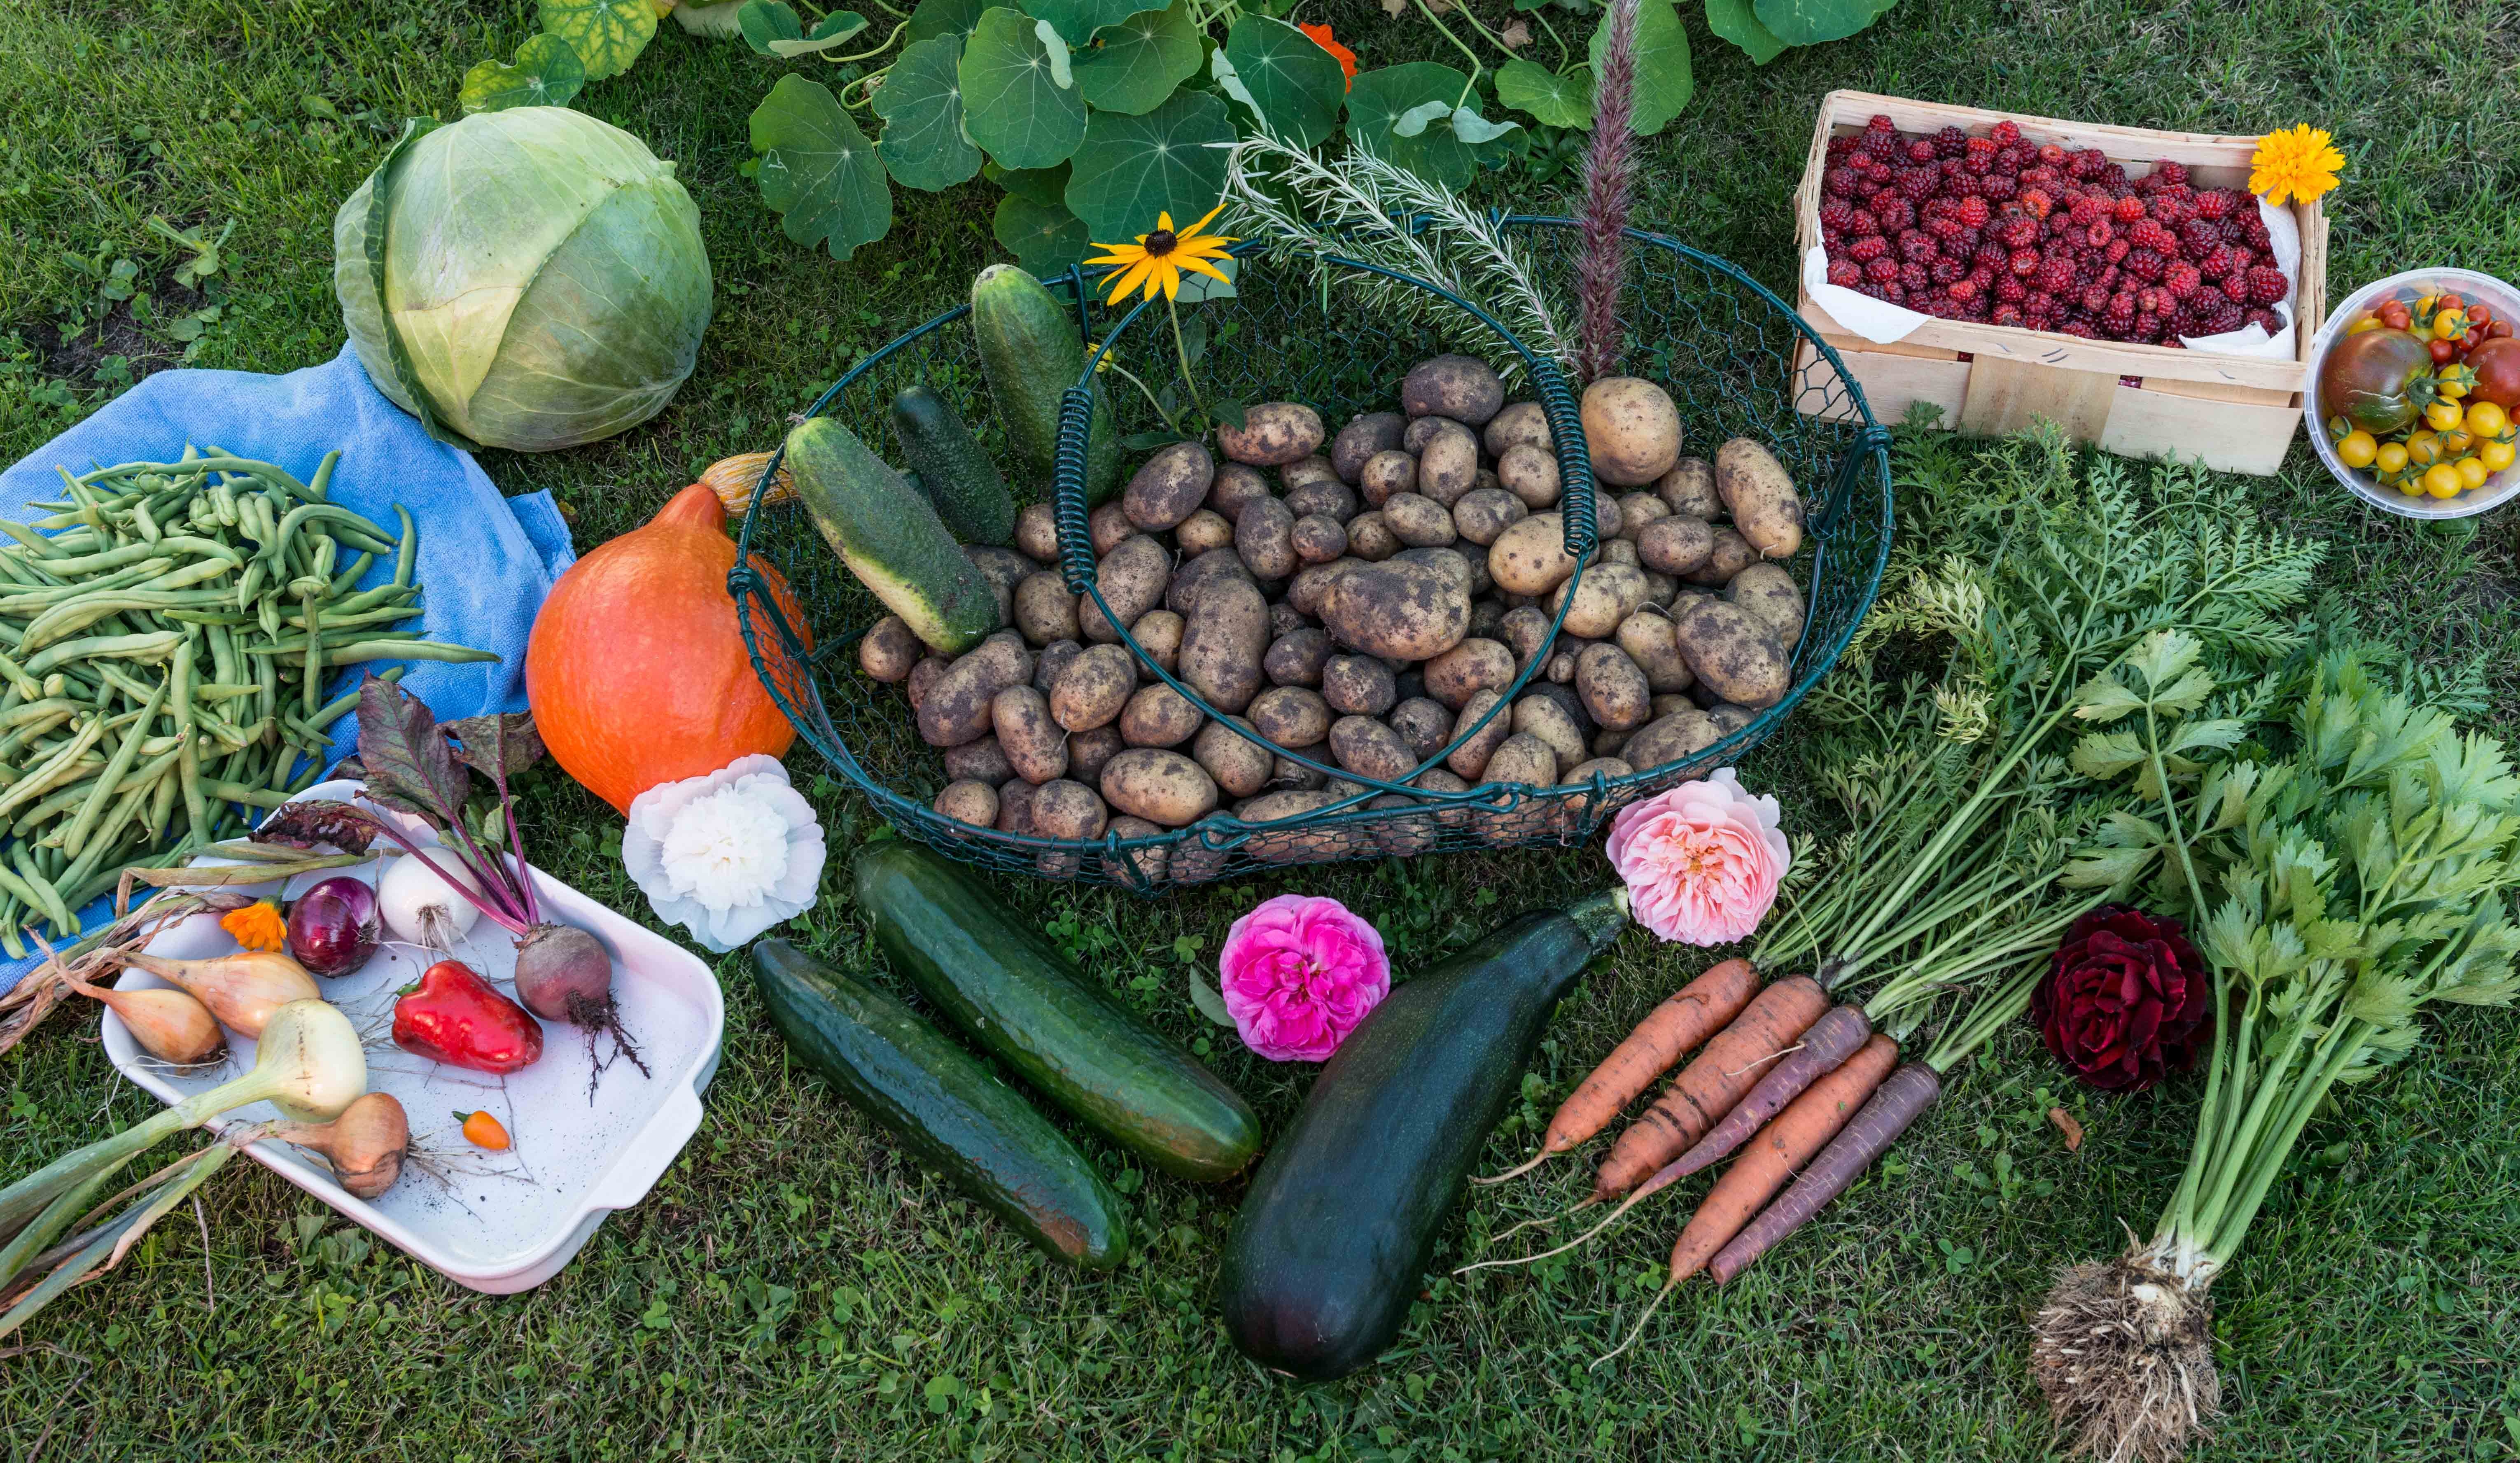
fruit, food, harvest, produce, vegetable, autumn, pumpkin, market, garden, public space, picnic, vegetables, raspberries, cucumber, zucchini, celery, beans, floristry, potatoes, onions, carrots, vegetable garden, kohl, local food, self catering